Edoardo Menichelli

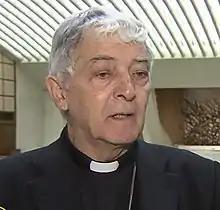
Menichelli in October 2015.

Edoardo Menichelli (born 14 October 1939) is an Italian prelate of the Catholic Church. He served as Archbishop of the Archdiocese of Ancona-Osimo from 2004 to 2017. Pope Francis made him a cardinal on 14 February 2015.